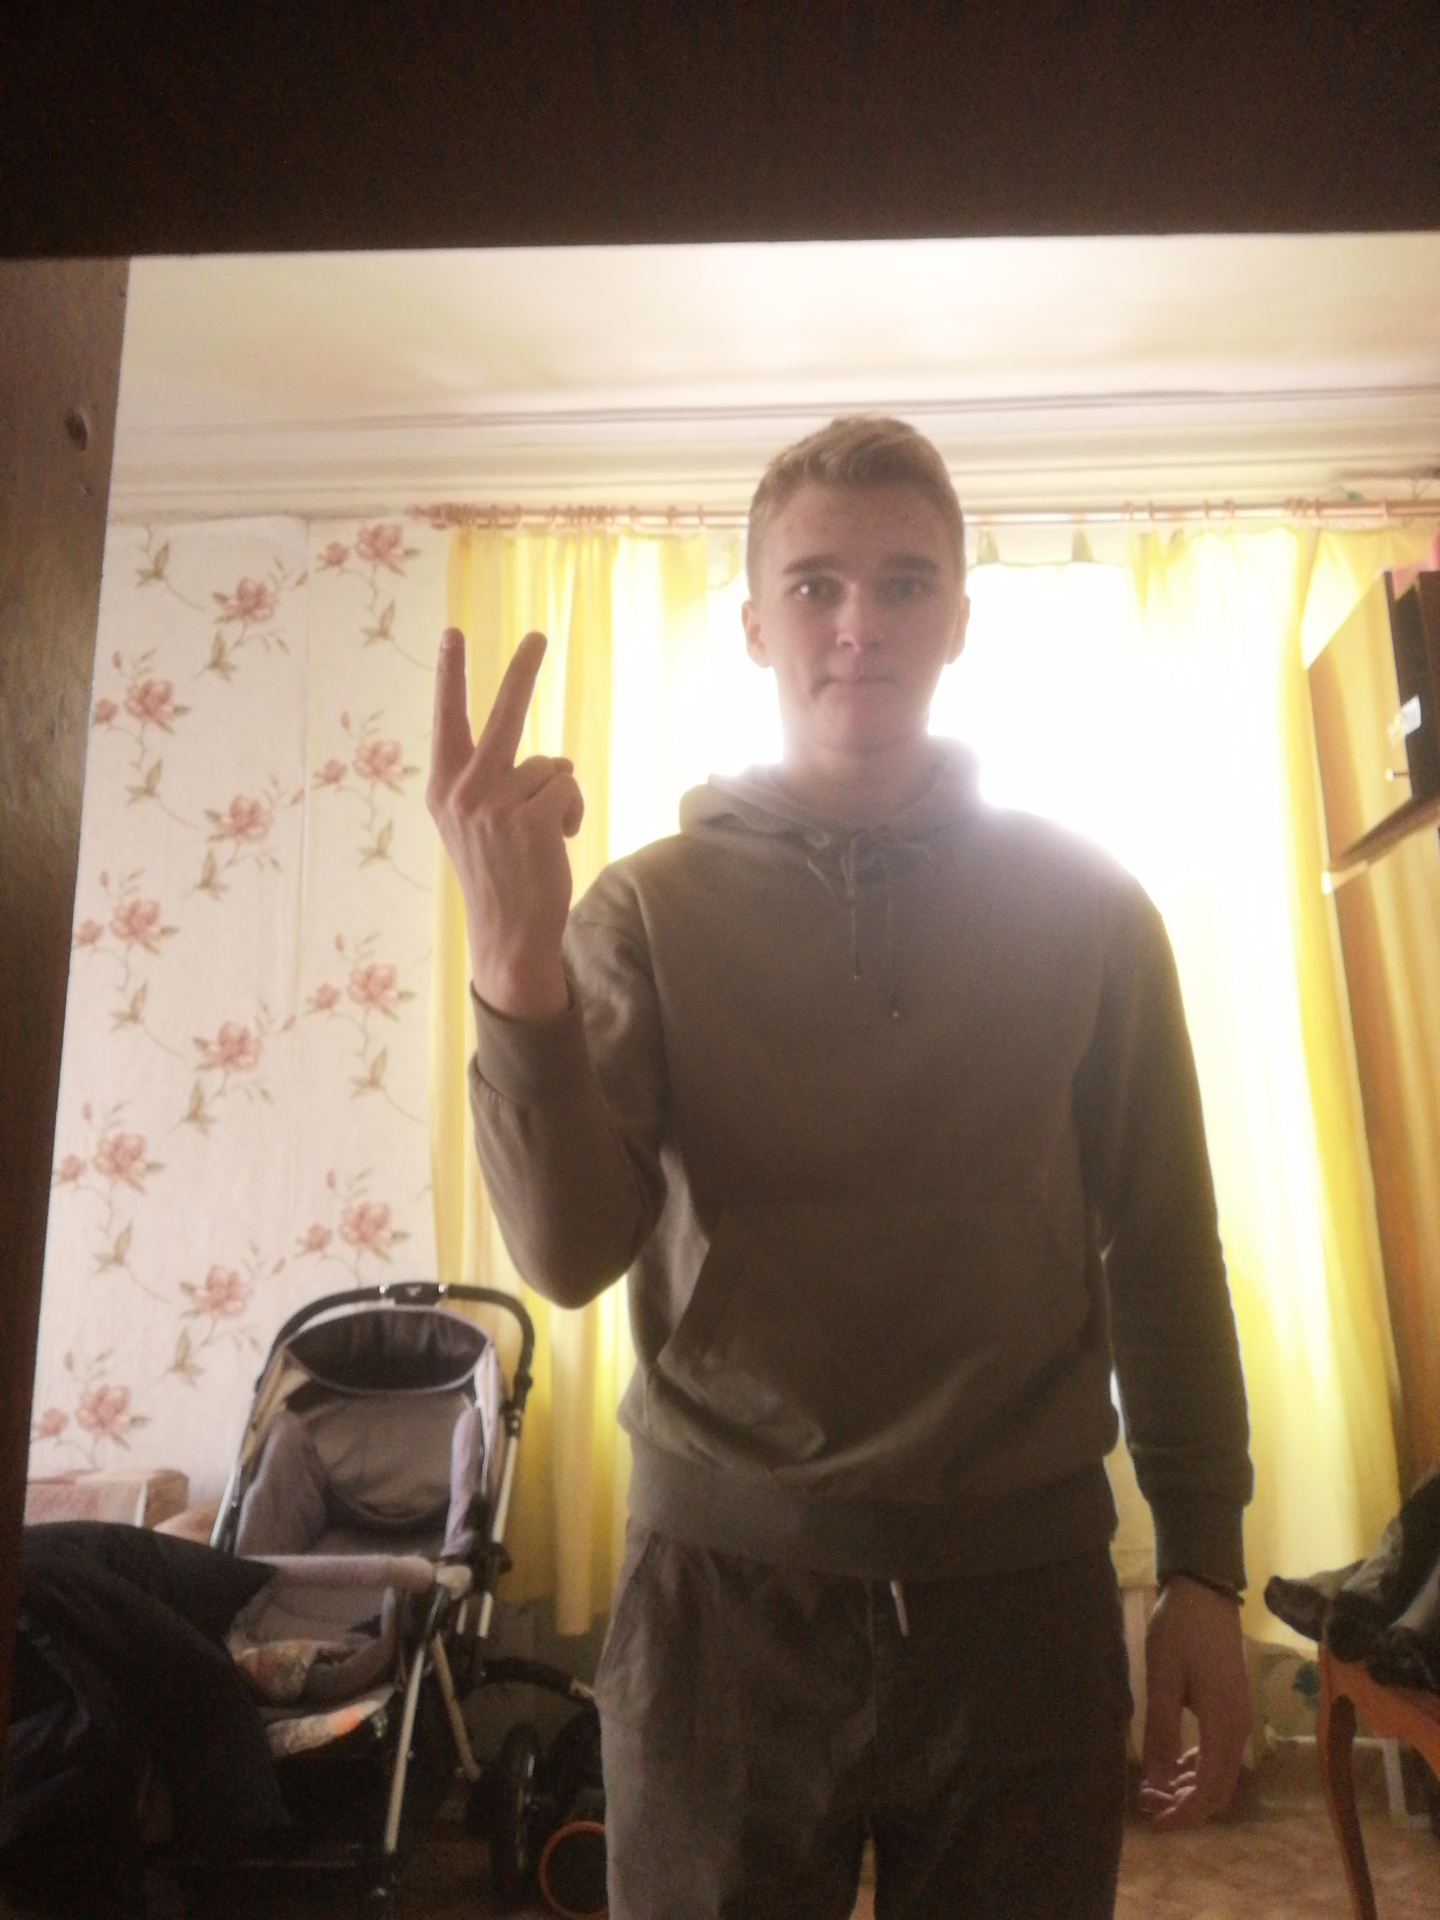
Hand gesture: peace_inverted